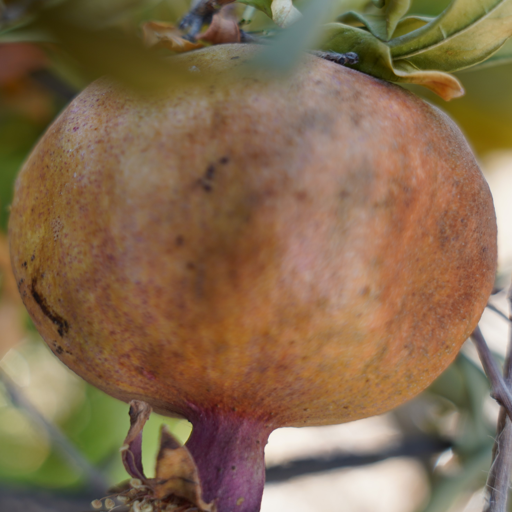
Label: Colletotrichum spp